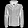
Label: Coat